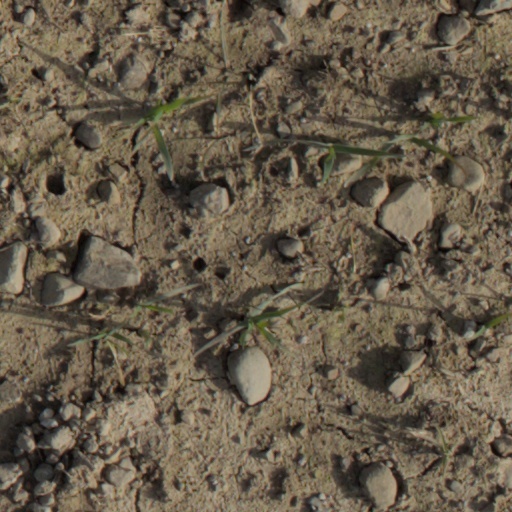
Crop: wheat